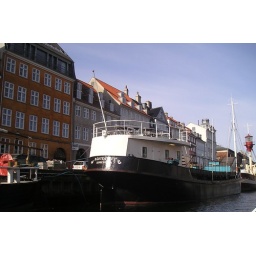
And the great apt in orange building on left.